Edna Foa

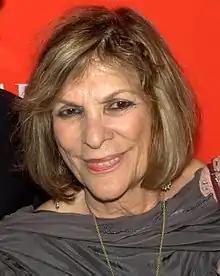
2010 "Time" 100 Gala

Edna Foa is an Israeli professor of clinical psychology at the University of Pennsylvania, where she serves as the director of the Center for the Treatment and Study of Anxiety. Foa is an internationally renowned authority in the field of psychopathology and treatment of anxiety. She approaches the understanding and treatment of mental disorders from a cognitive-behavioral perspective.